Military band

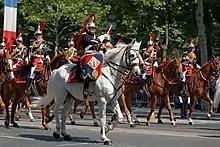
Mounted members of the French Republican Guard Band, a fanfare band during Bastille Day in 2013.

Band formations in the Tatmadaw follow the former British pattern, especially of the bands of the Royal Marines Band Service and the former Royal Navy bands. The Central Military Band of the Myanmar Armed Forces was formed on 30 November 1988 in the Hmawbi Township of the Yangon Region. Other service bands were formed in October 1991. On 23 April 1997, the ceremonial Honor Guard Troop as well as music bands from the Army, Navy, and Air Force were combined to form the Honor Guard and Military Music Troop of the Tatmadaw. On 4 February 2006 the Honor Guard and Military Music Troop was transferred to the capital of Naypyidaw.